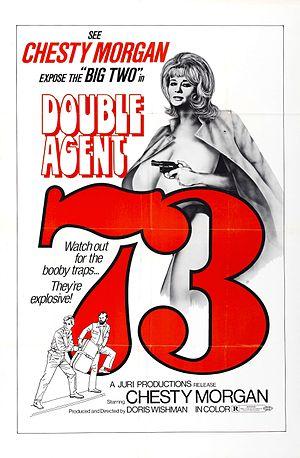
Supernichons contre mafia est un film de sexploitation policier américain réalisé par Doris Wishman et sorti en 1974.